Ben Hirst

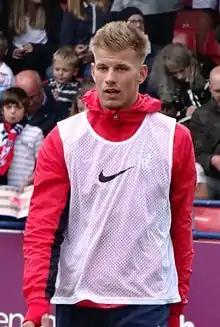
Hirst training with York City in 2014

Benjamin Matthew Hirst (born 21 October 1997) is an English former professional footballer who played as a striker.